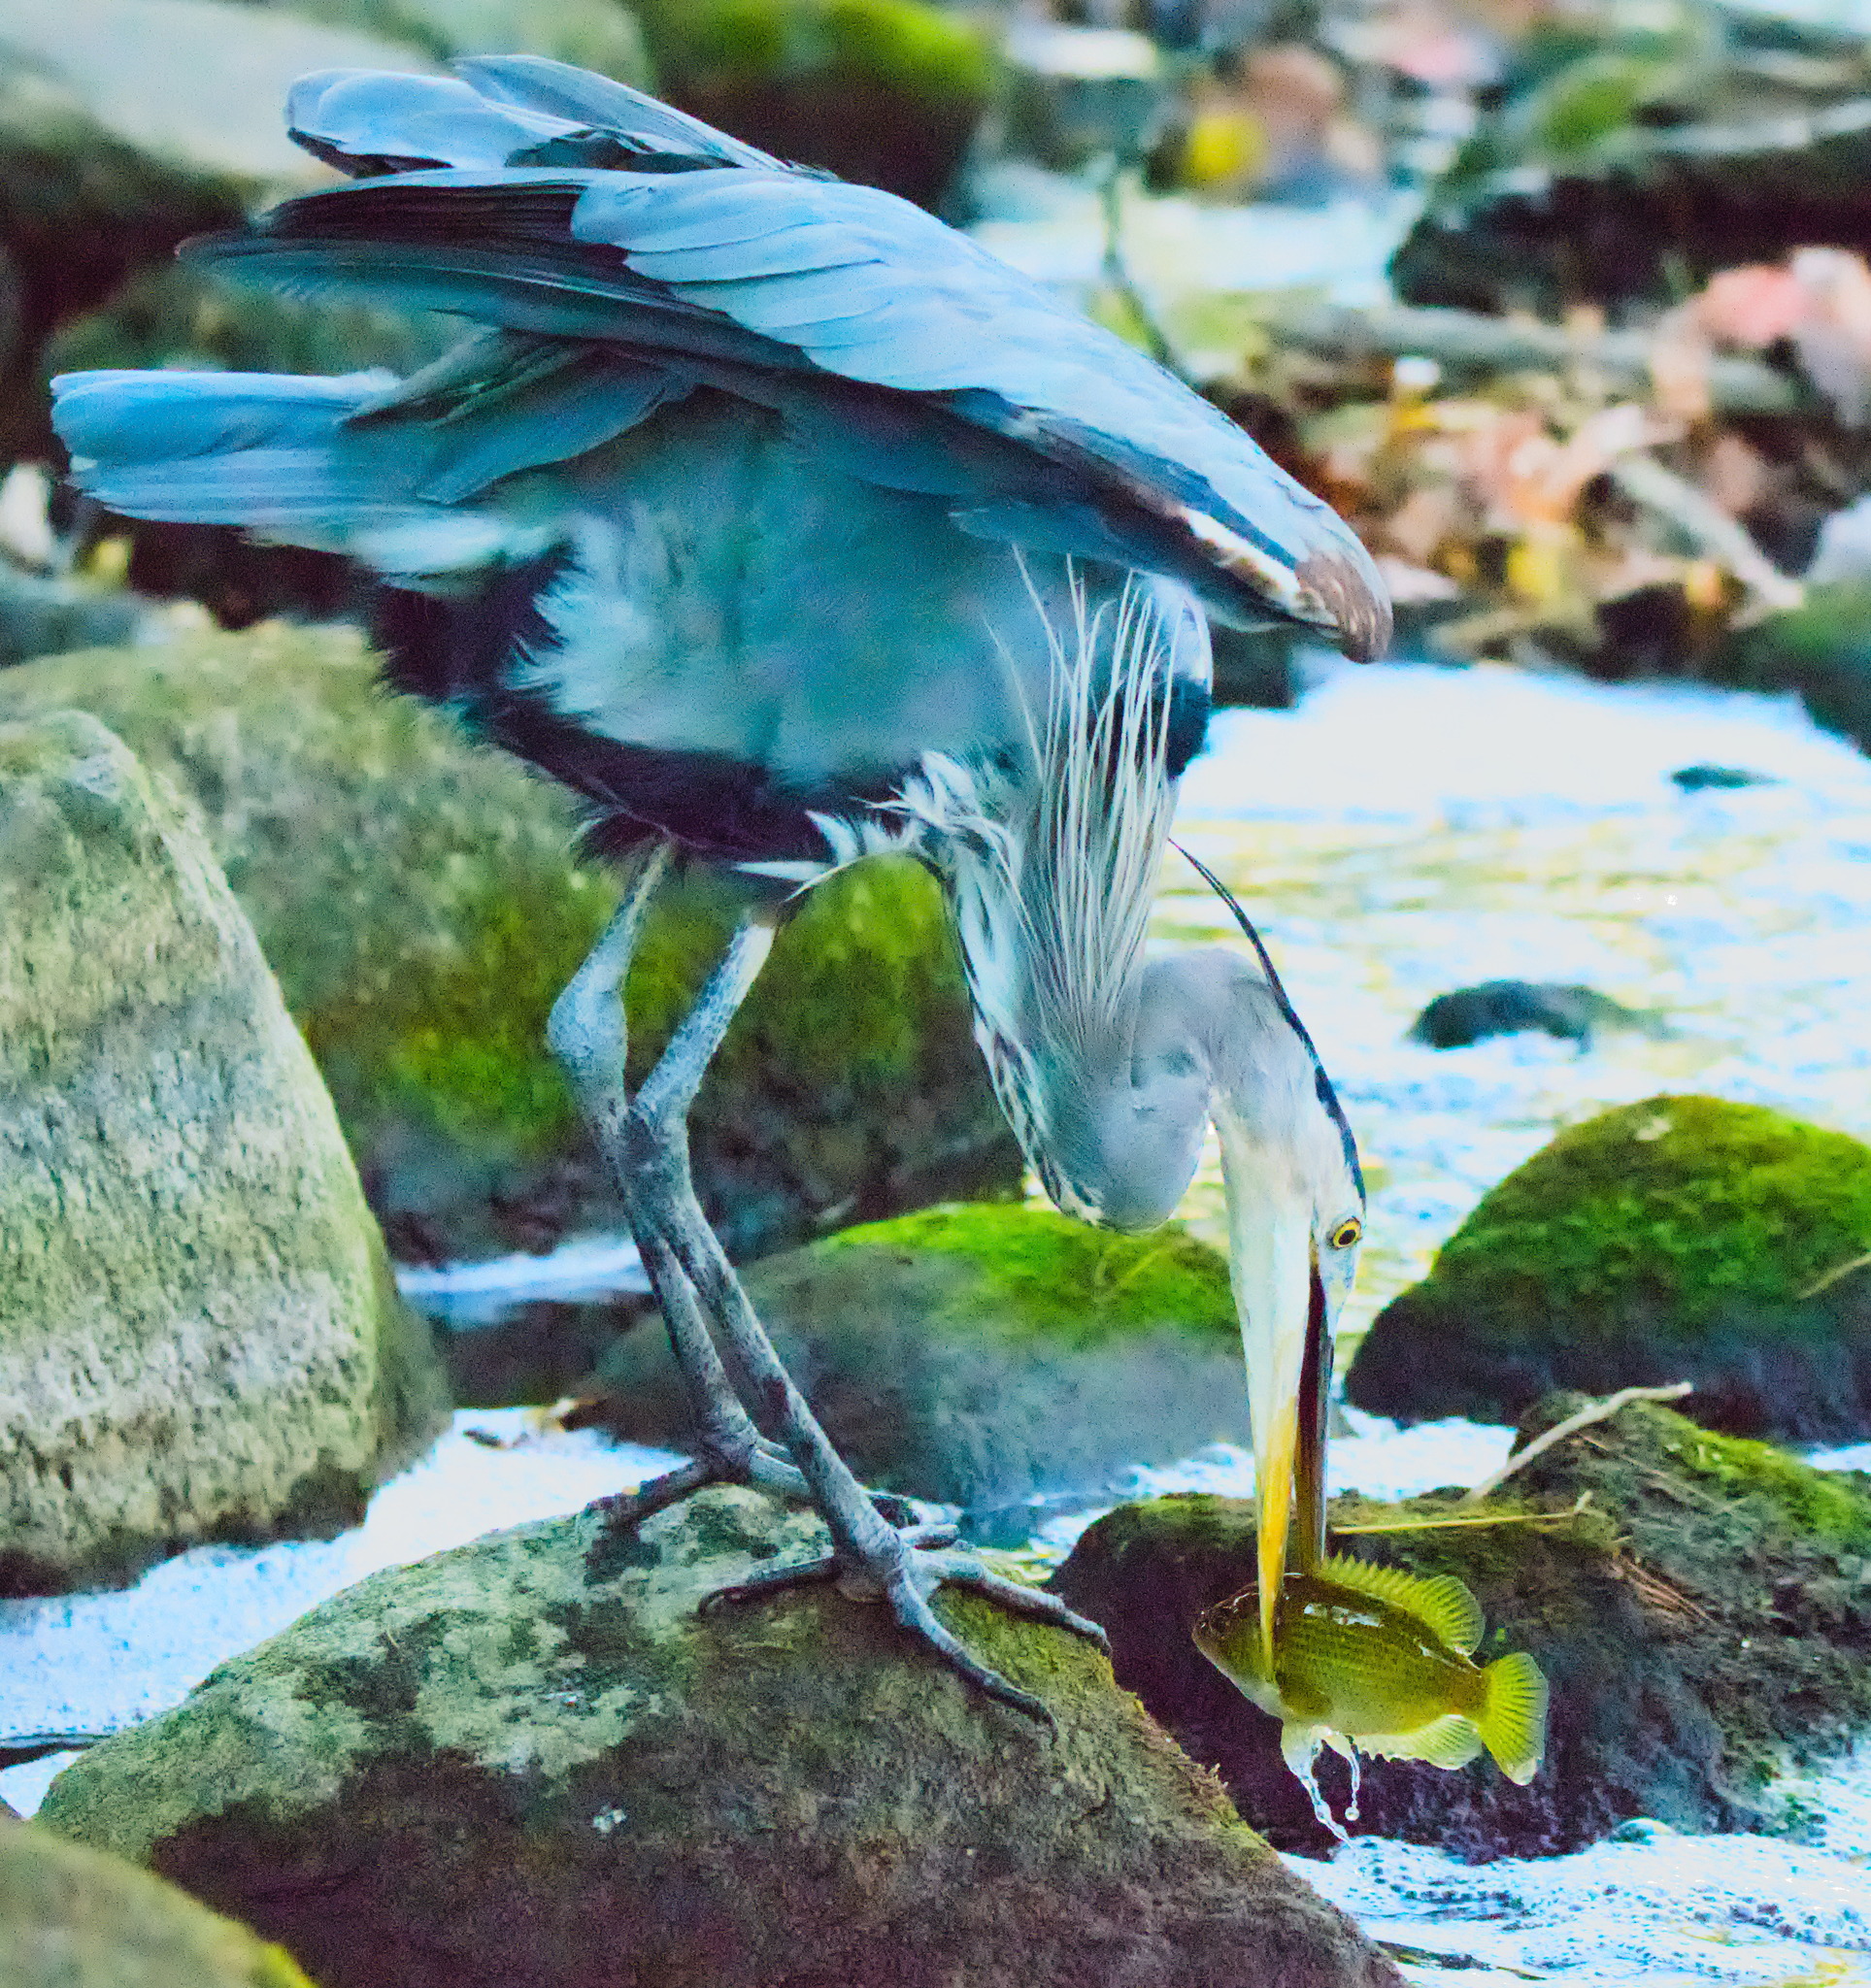
fish (species not among the labelled classes)